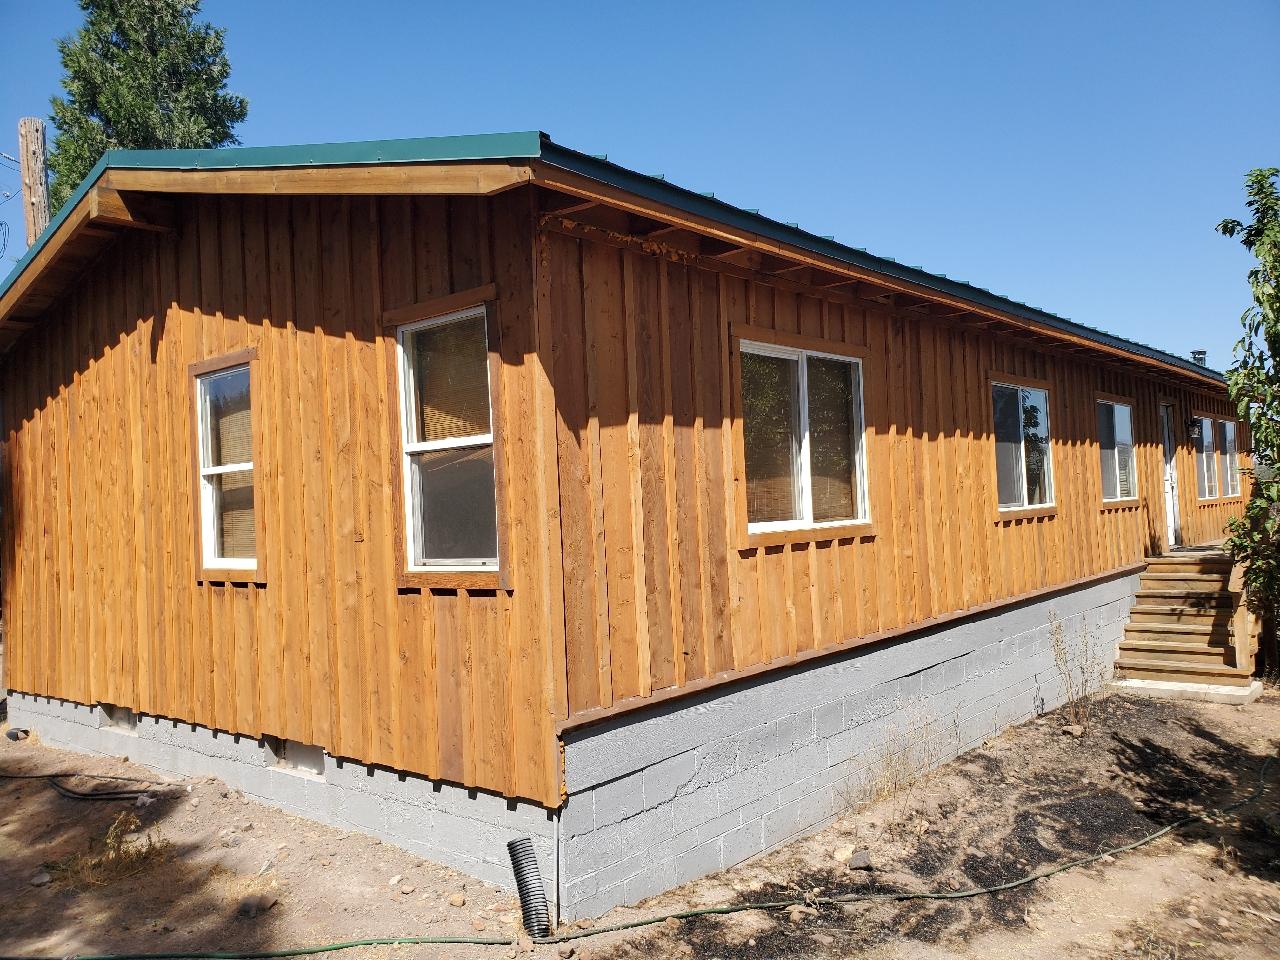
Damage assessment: no_damage